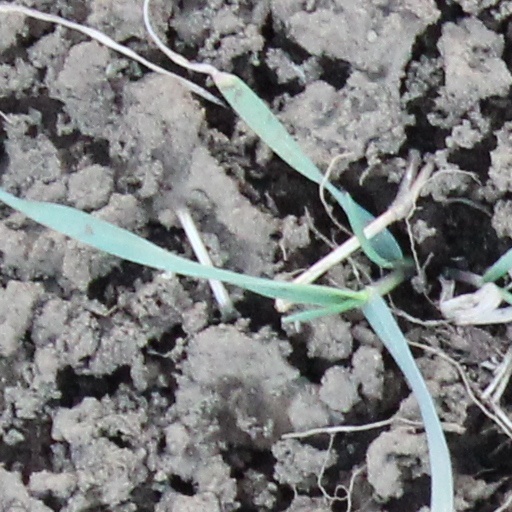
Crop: wheat